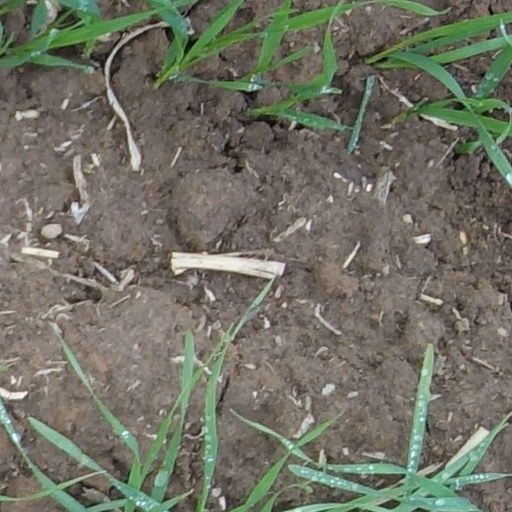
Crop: wheat